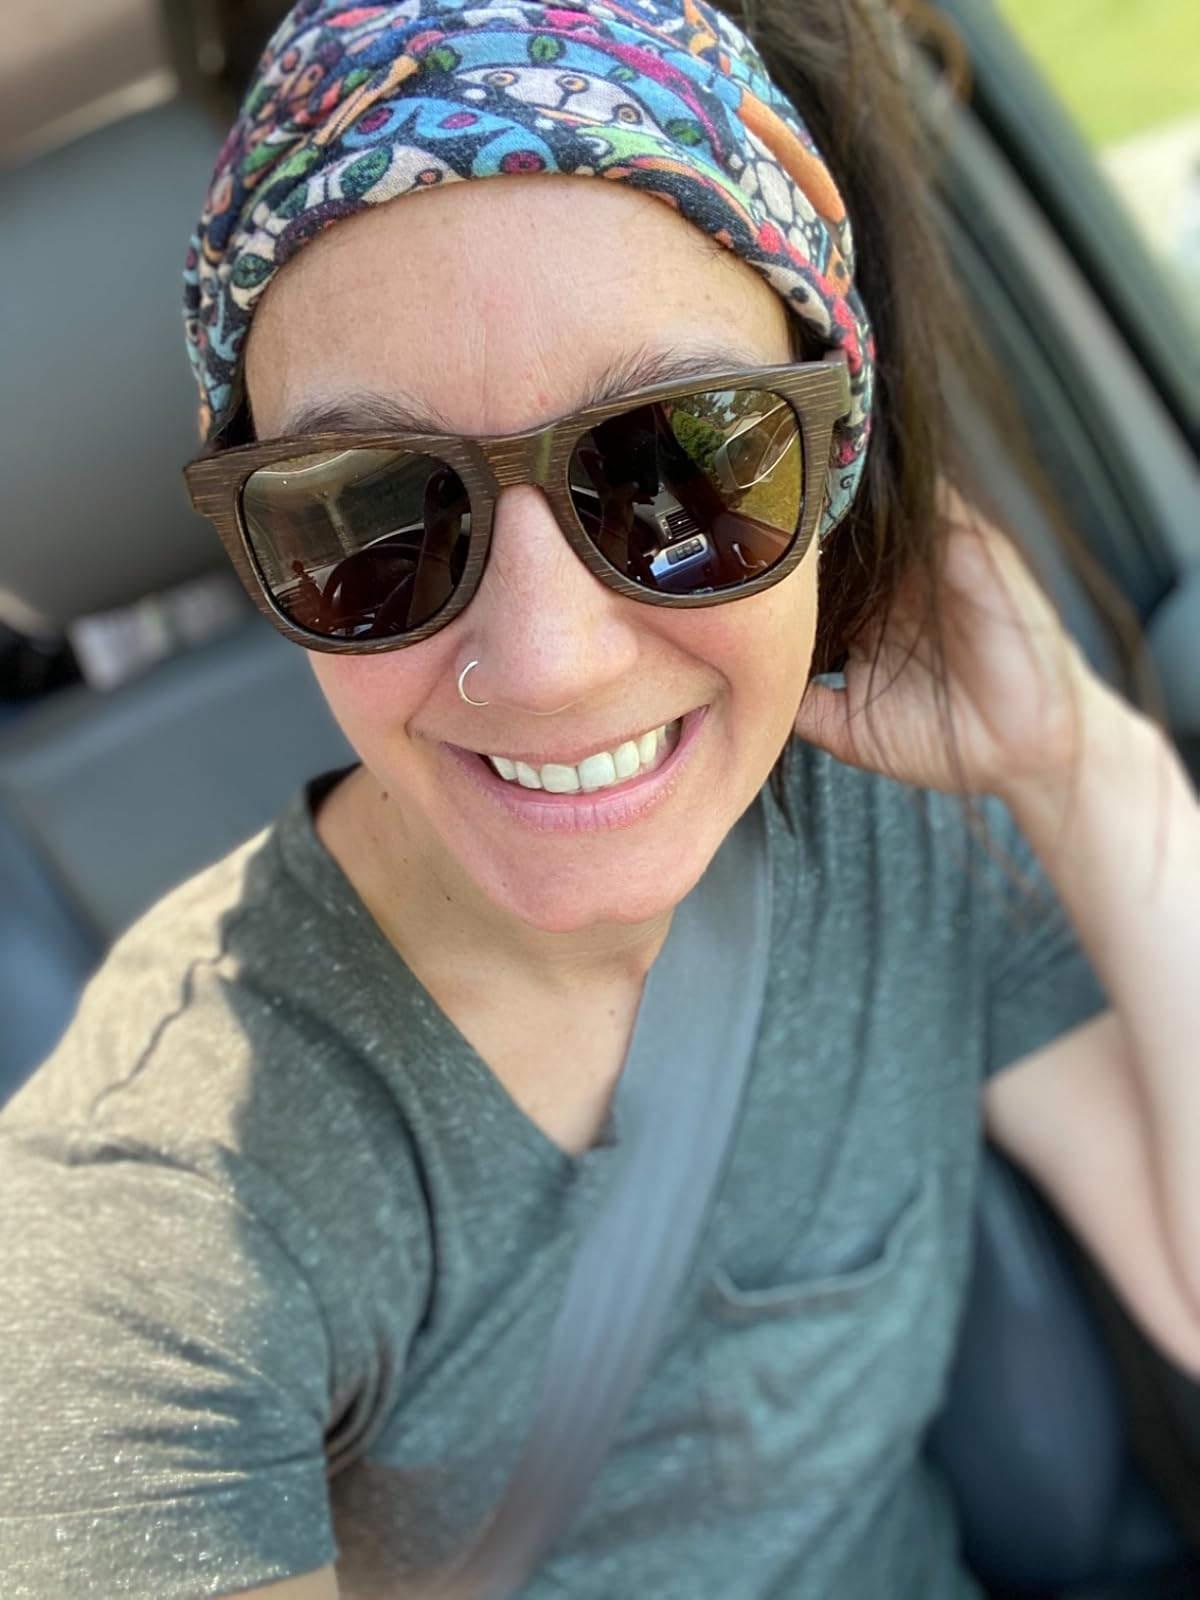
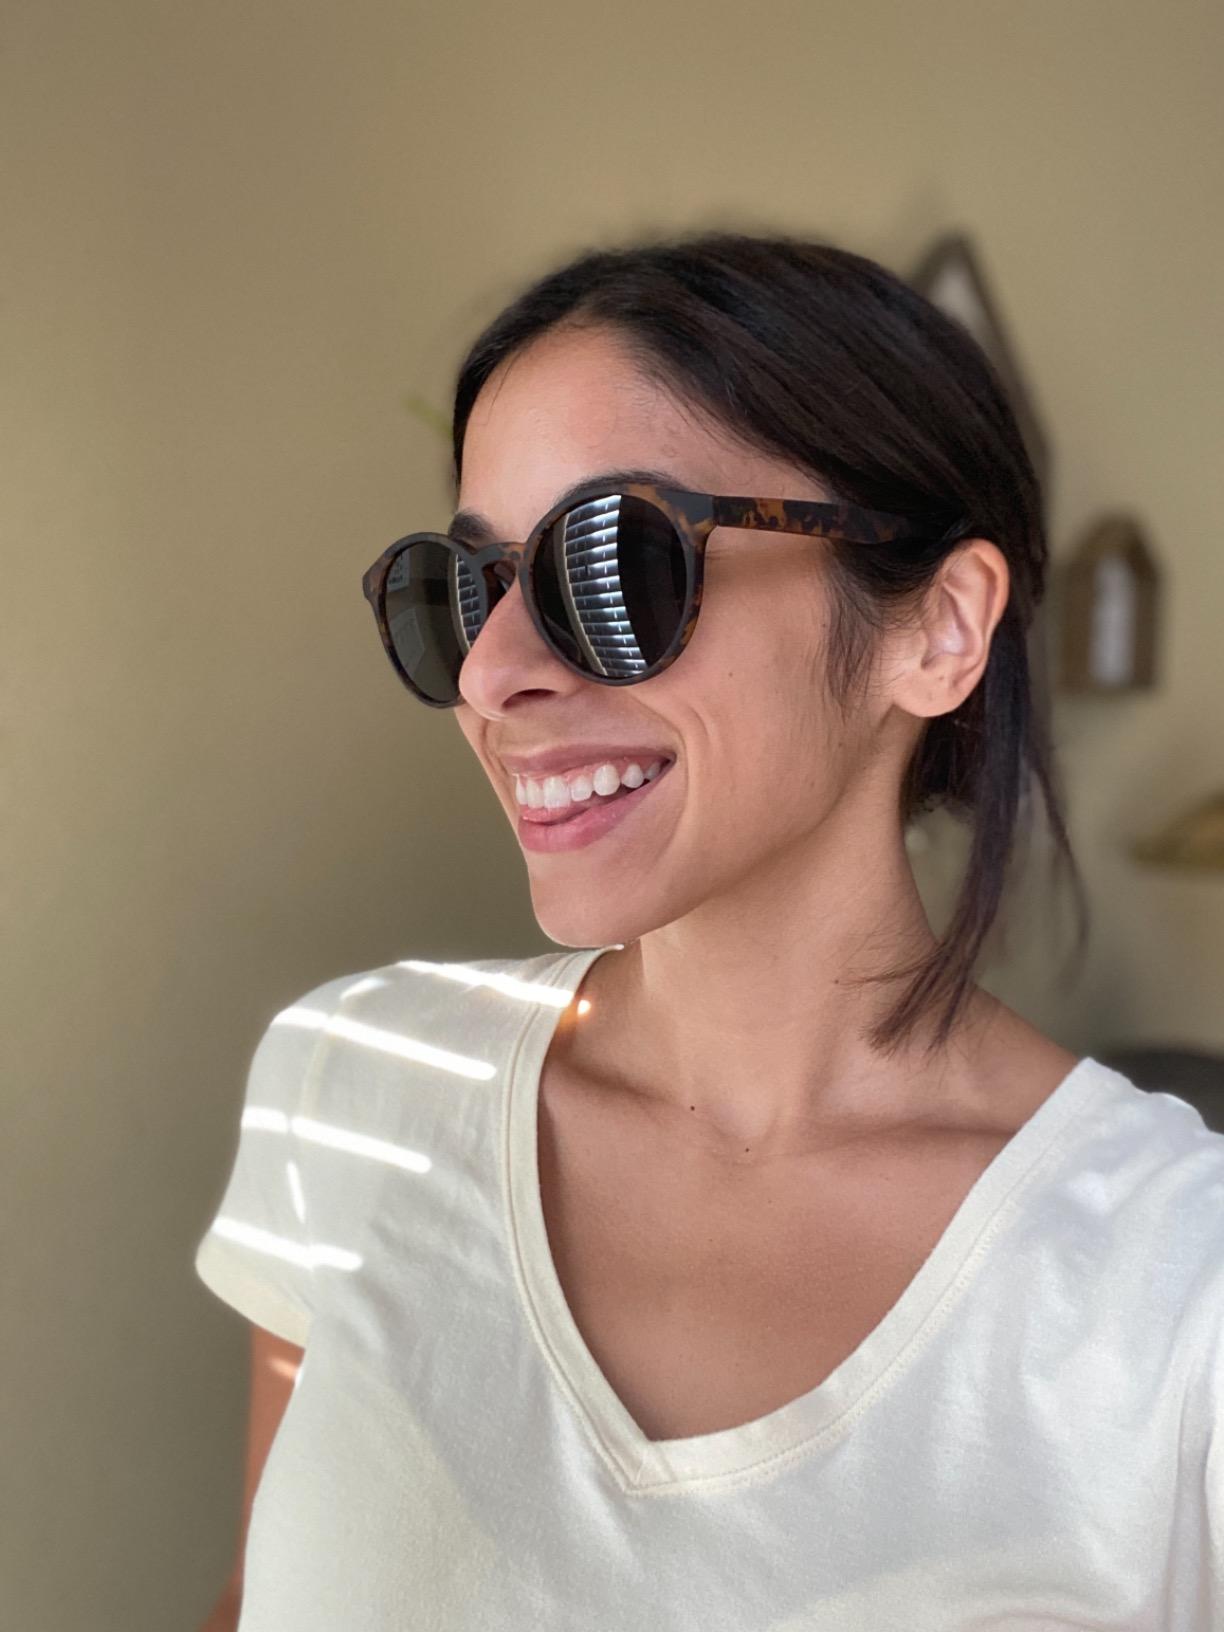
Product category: accessories_sunglasses
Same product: no